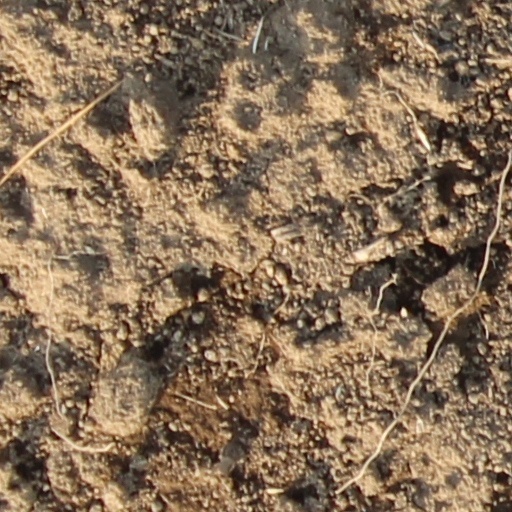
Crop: wheat